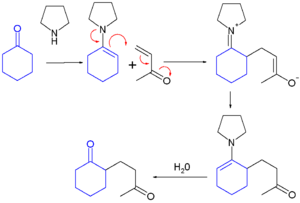
Une énamine est un composé organique insaturé obtenu par condensation d'un aldéhyde ou cétone avec une amine secondaire.